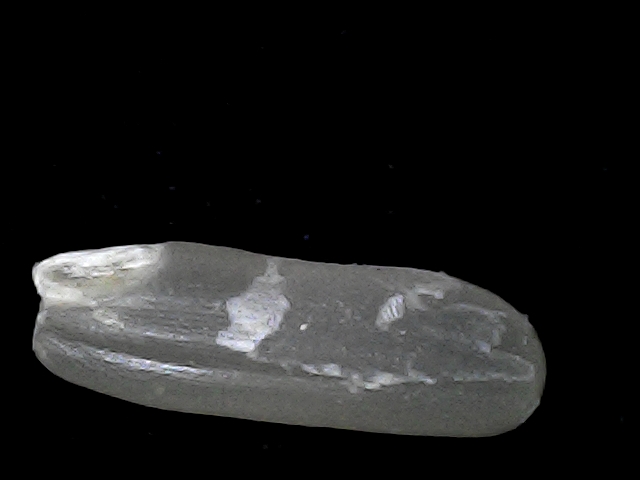
Rice variety: BD75